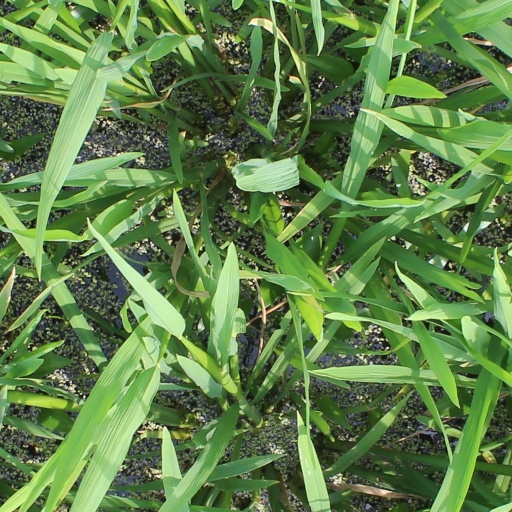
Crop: rice